Leo Igwe

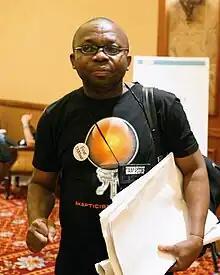
Igwe in 2012

Leo Igwe (born 26 July 1970) is a Nigerian human rights advocate and secular humanist. A campaigner both in Nigeria and internationally as part of Humanists International, he specializes in documenting the impacts of child witchcraft accusations in Africa and in combating discrimination against atheists. He holds a Ph.D. from the Bayreuth International School of African Studies in Germany and a graduate degree in philosophy from the University of Calabar in Nigeria.